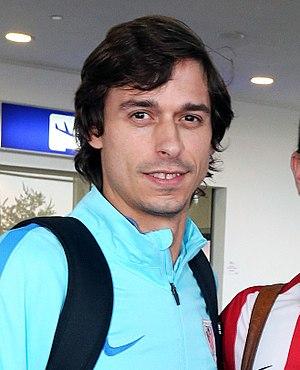
Ander Iturraspe Derteano, né le 8 mars 1989 à Abadiño en Espagne, est un footballeur international espagnol évoluant au poste de milieu défensif.